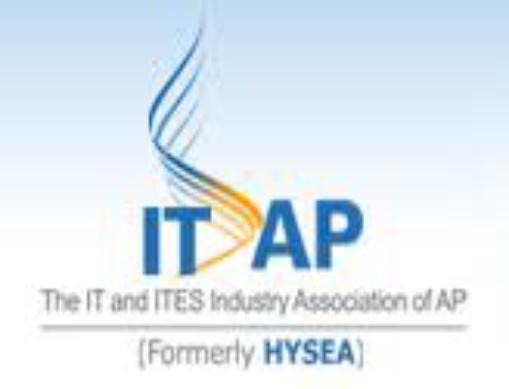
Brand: AP Industries
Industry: Others